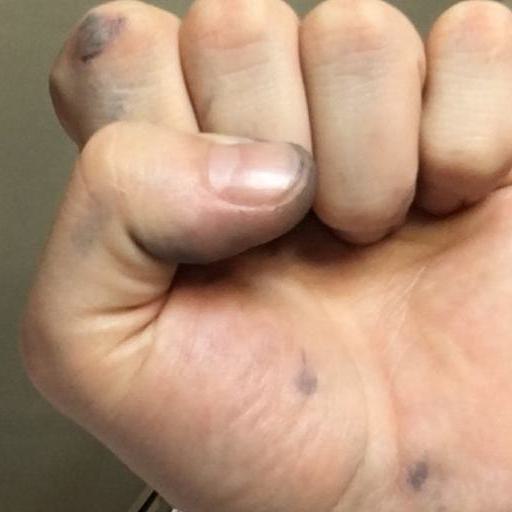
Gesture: fist